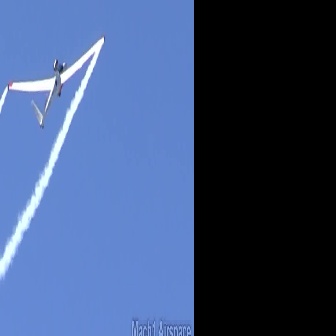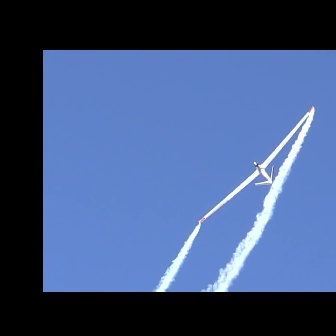
  Please identify the target specified by the bounding box [7,31,105,129] in the first image and locate it in the second image. Return the coordinates in [x_min,y_min,x_max,y_max] format.
Answer: [198,107,314,223]